Gustave Bertinot

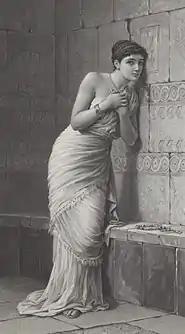
Thisbe, after Edwin Long

He was named a Knight in the Legion of Honor in 1867, and a professor of engraving at the École des Beaux-Arts in 1875. His students included . In 1878. he was elected to the Académie des Beaux-Arts, where he took Seat #4 for engraving, succeeding his former teacher, Martinet, who had died the year before.